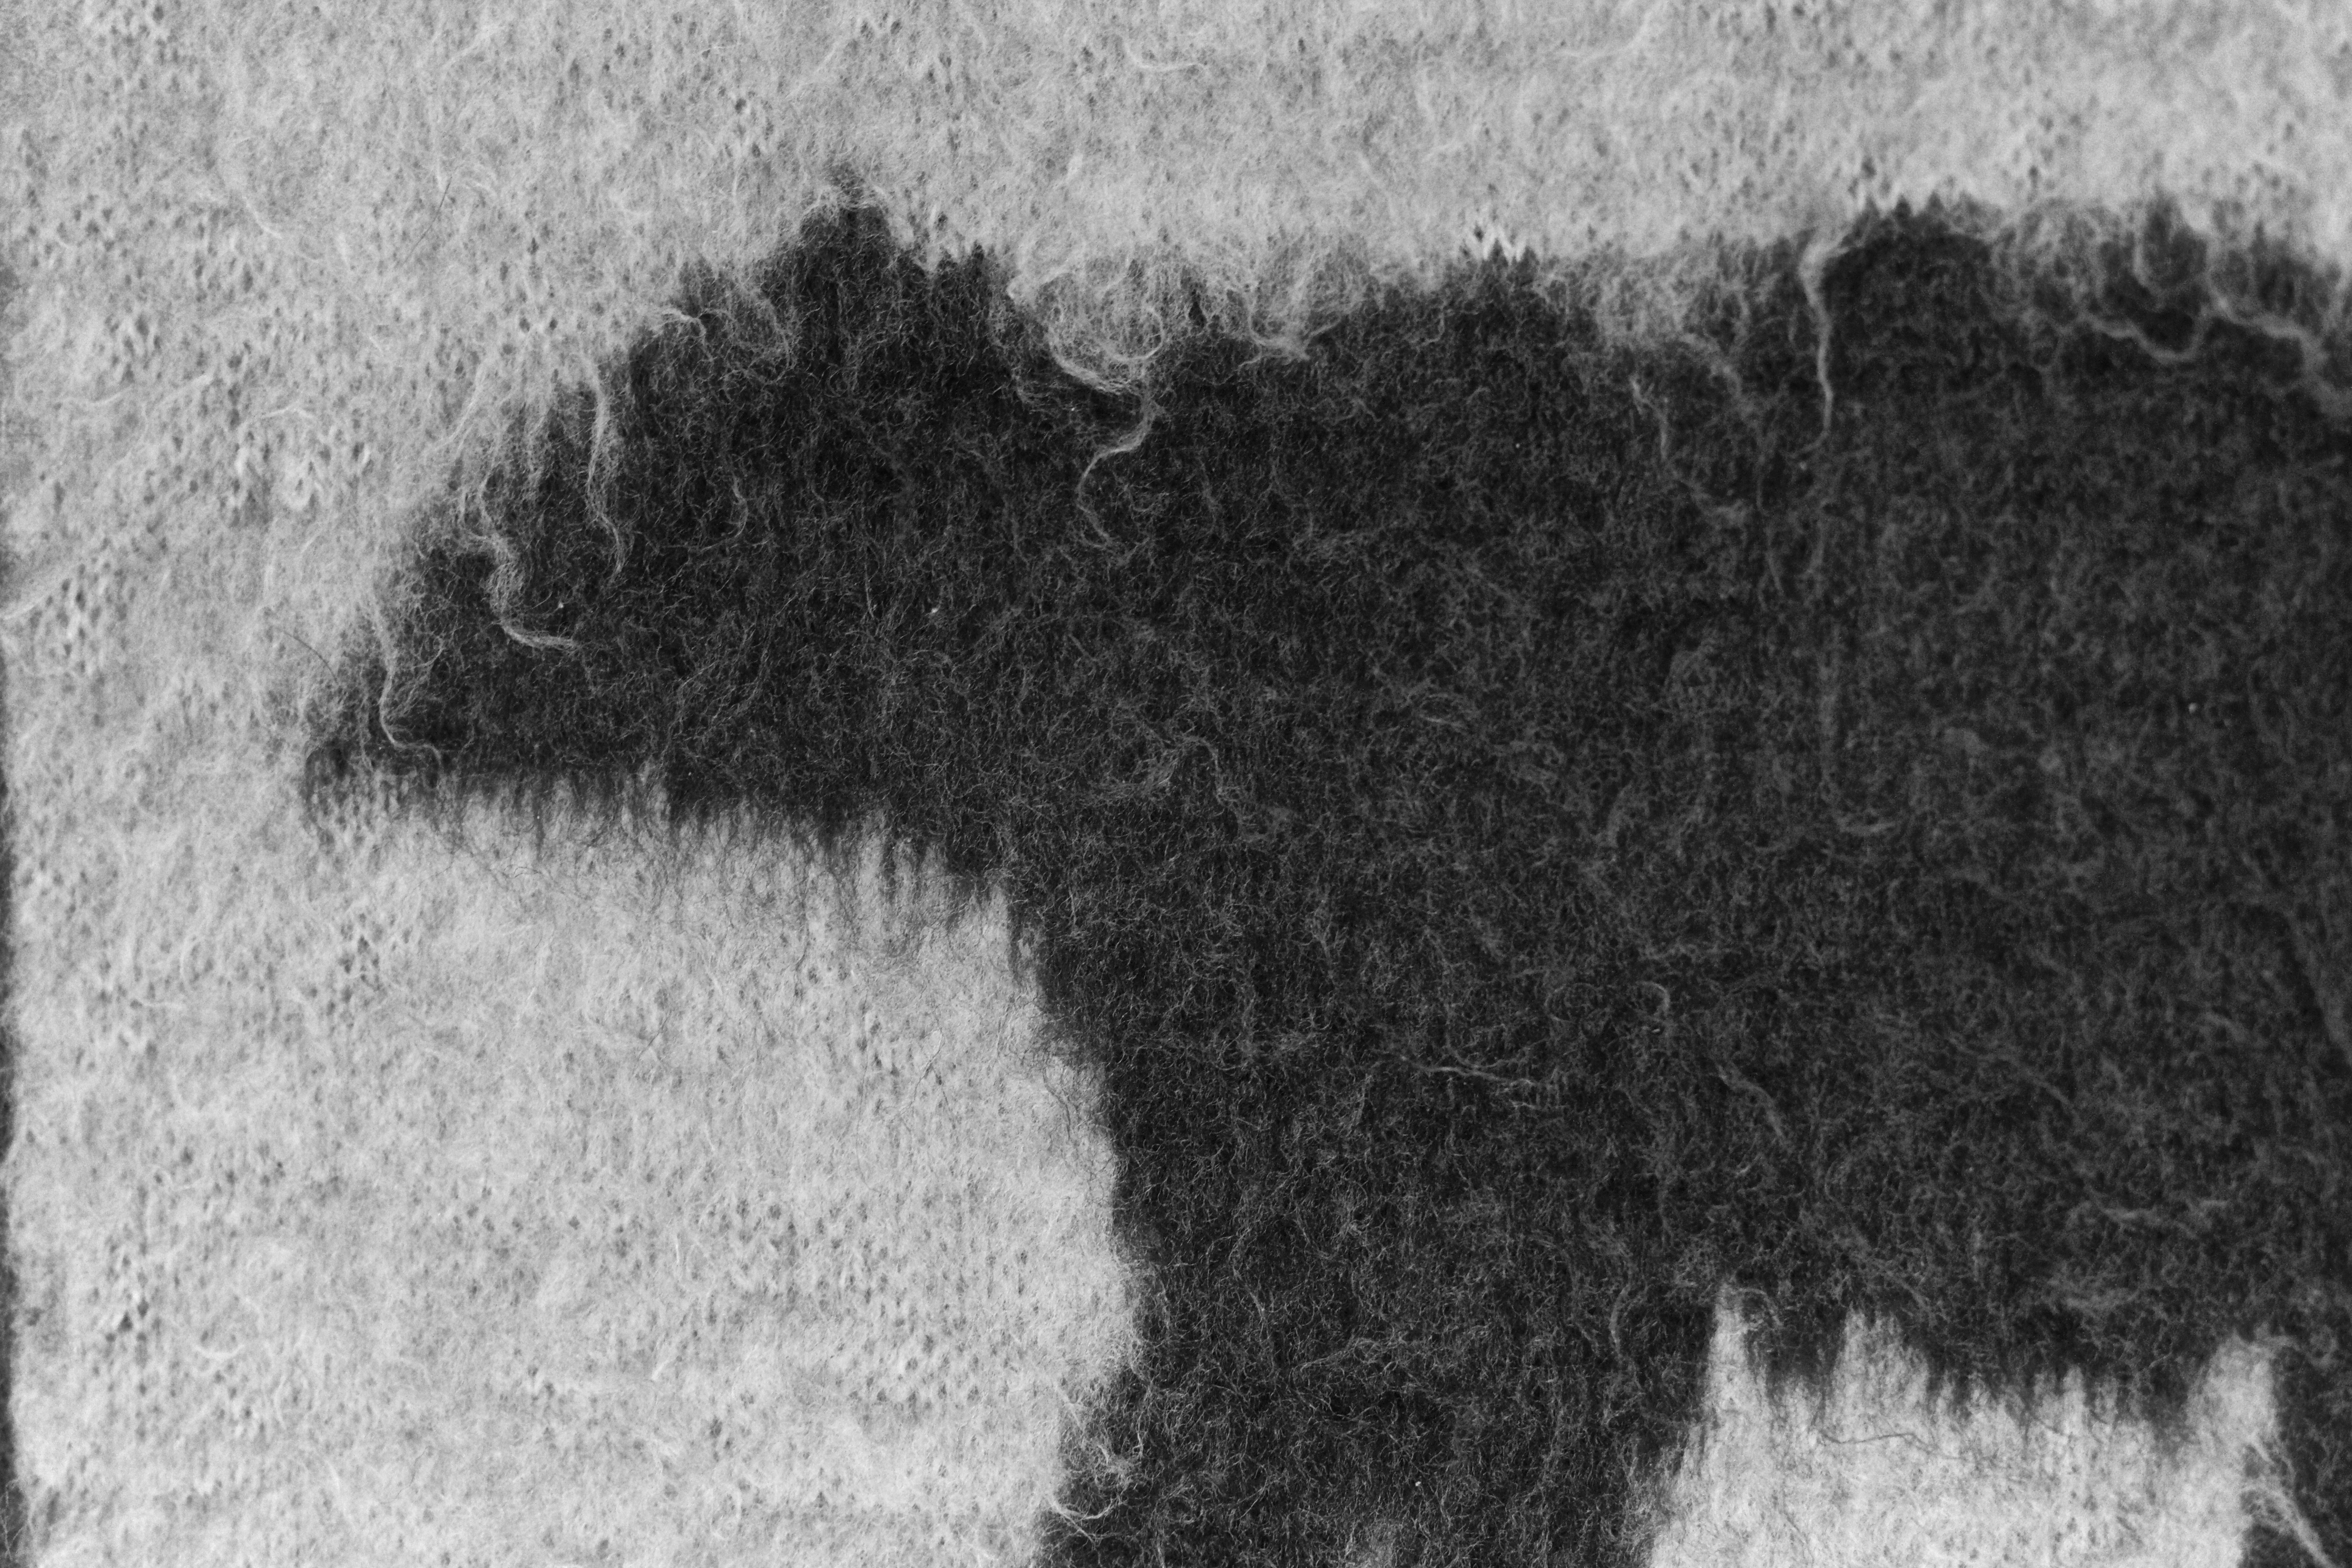
grass, black and white, texture, asphalt, fur, soil, black, monochrome, cool image, drawing, monochrome photography